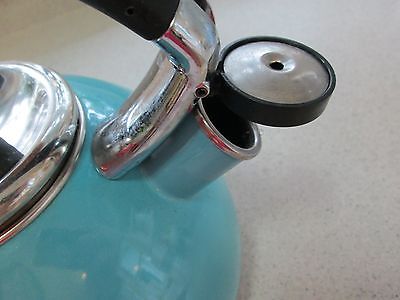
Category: kettle